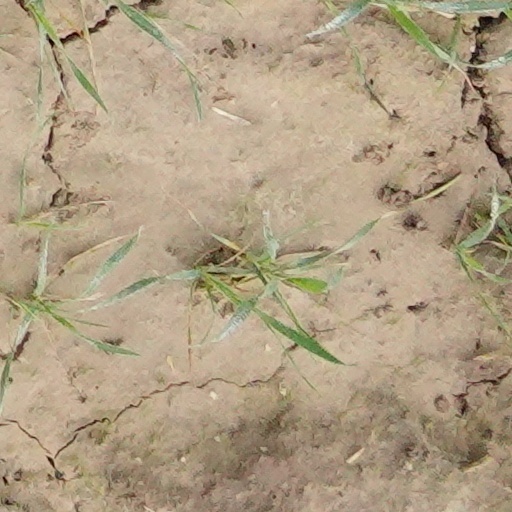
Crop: wheat